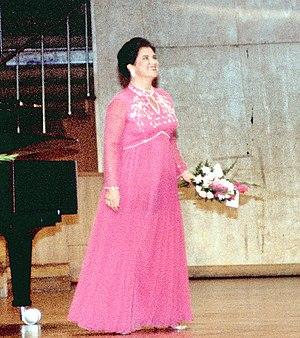
Elisabeth Sara “Elly” Ameling, née le 8 février 1933 à Rotterdam, est une soprano néerlandaise.